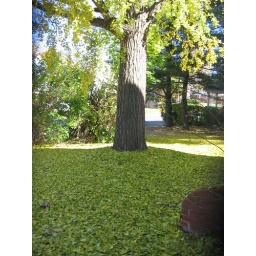
tree in front of my house that lost almost all its leaves in one night